Moustadroine Abdou

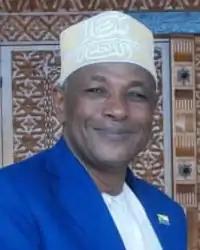
Abdou in 2022

Moustadroine Abdou (born 14 June 1969) is a Comorian politician who has been the Speaker of the Assembly of the Union of the Comoros since 2020, as a member of the Convention for the Renewal of the Comoros. Prior to his tenure as speaker he held agricultural positions in Comoros and was Vice-President of the Comoros from 2016 to 2019.